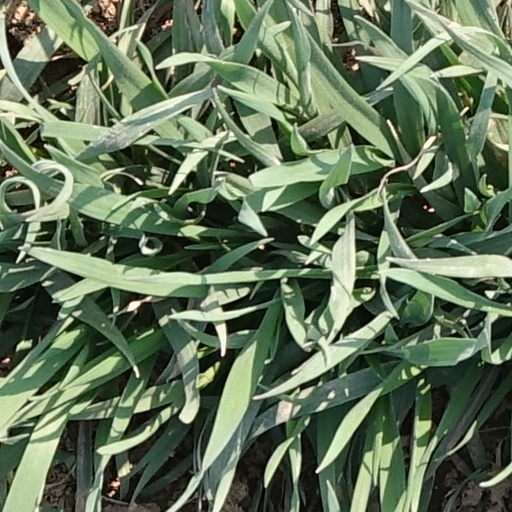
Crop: wheat